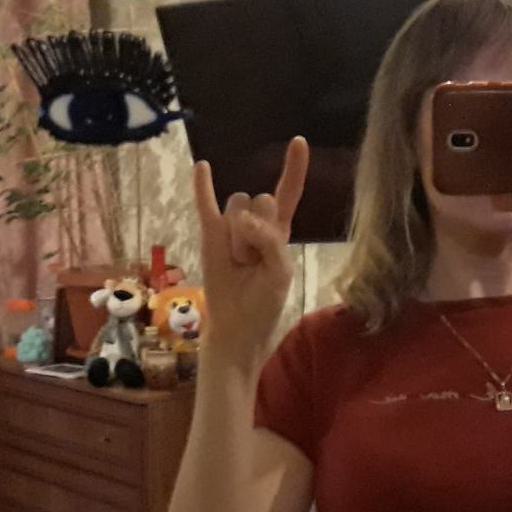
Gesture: rock